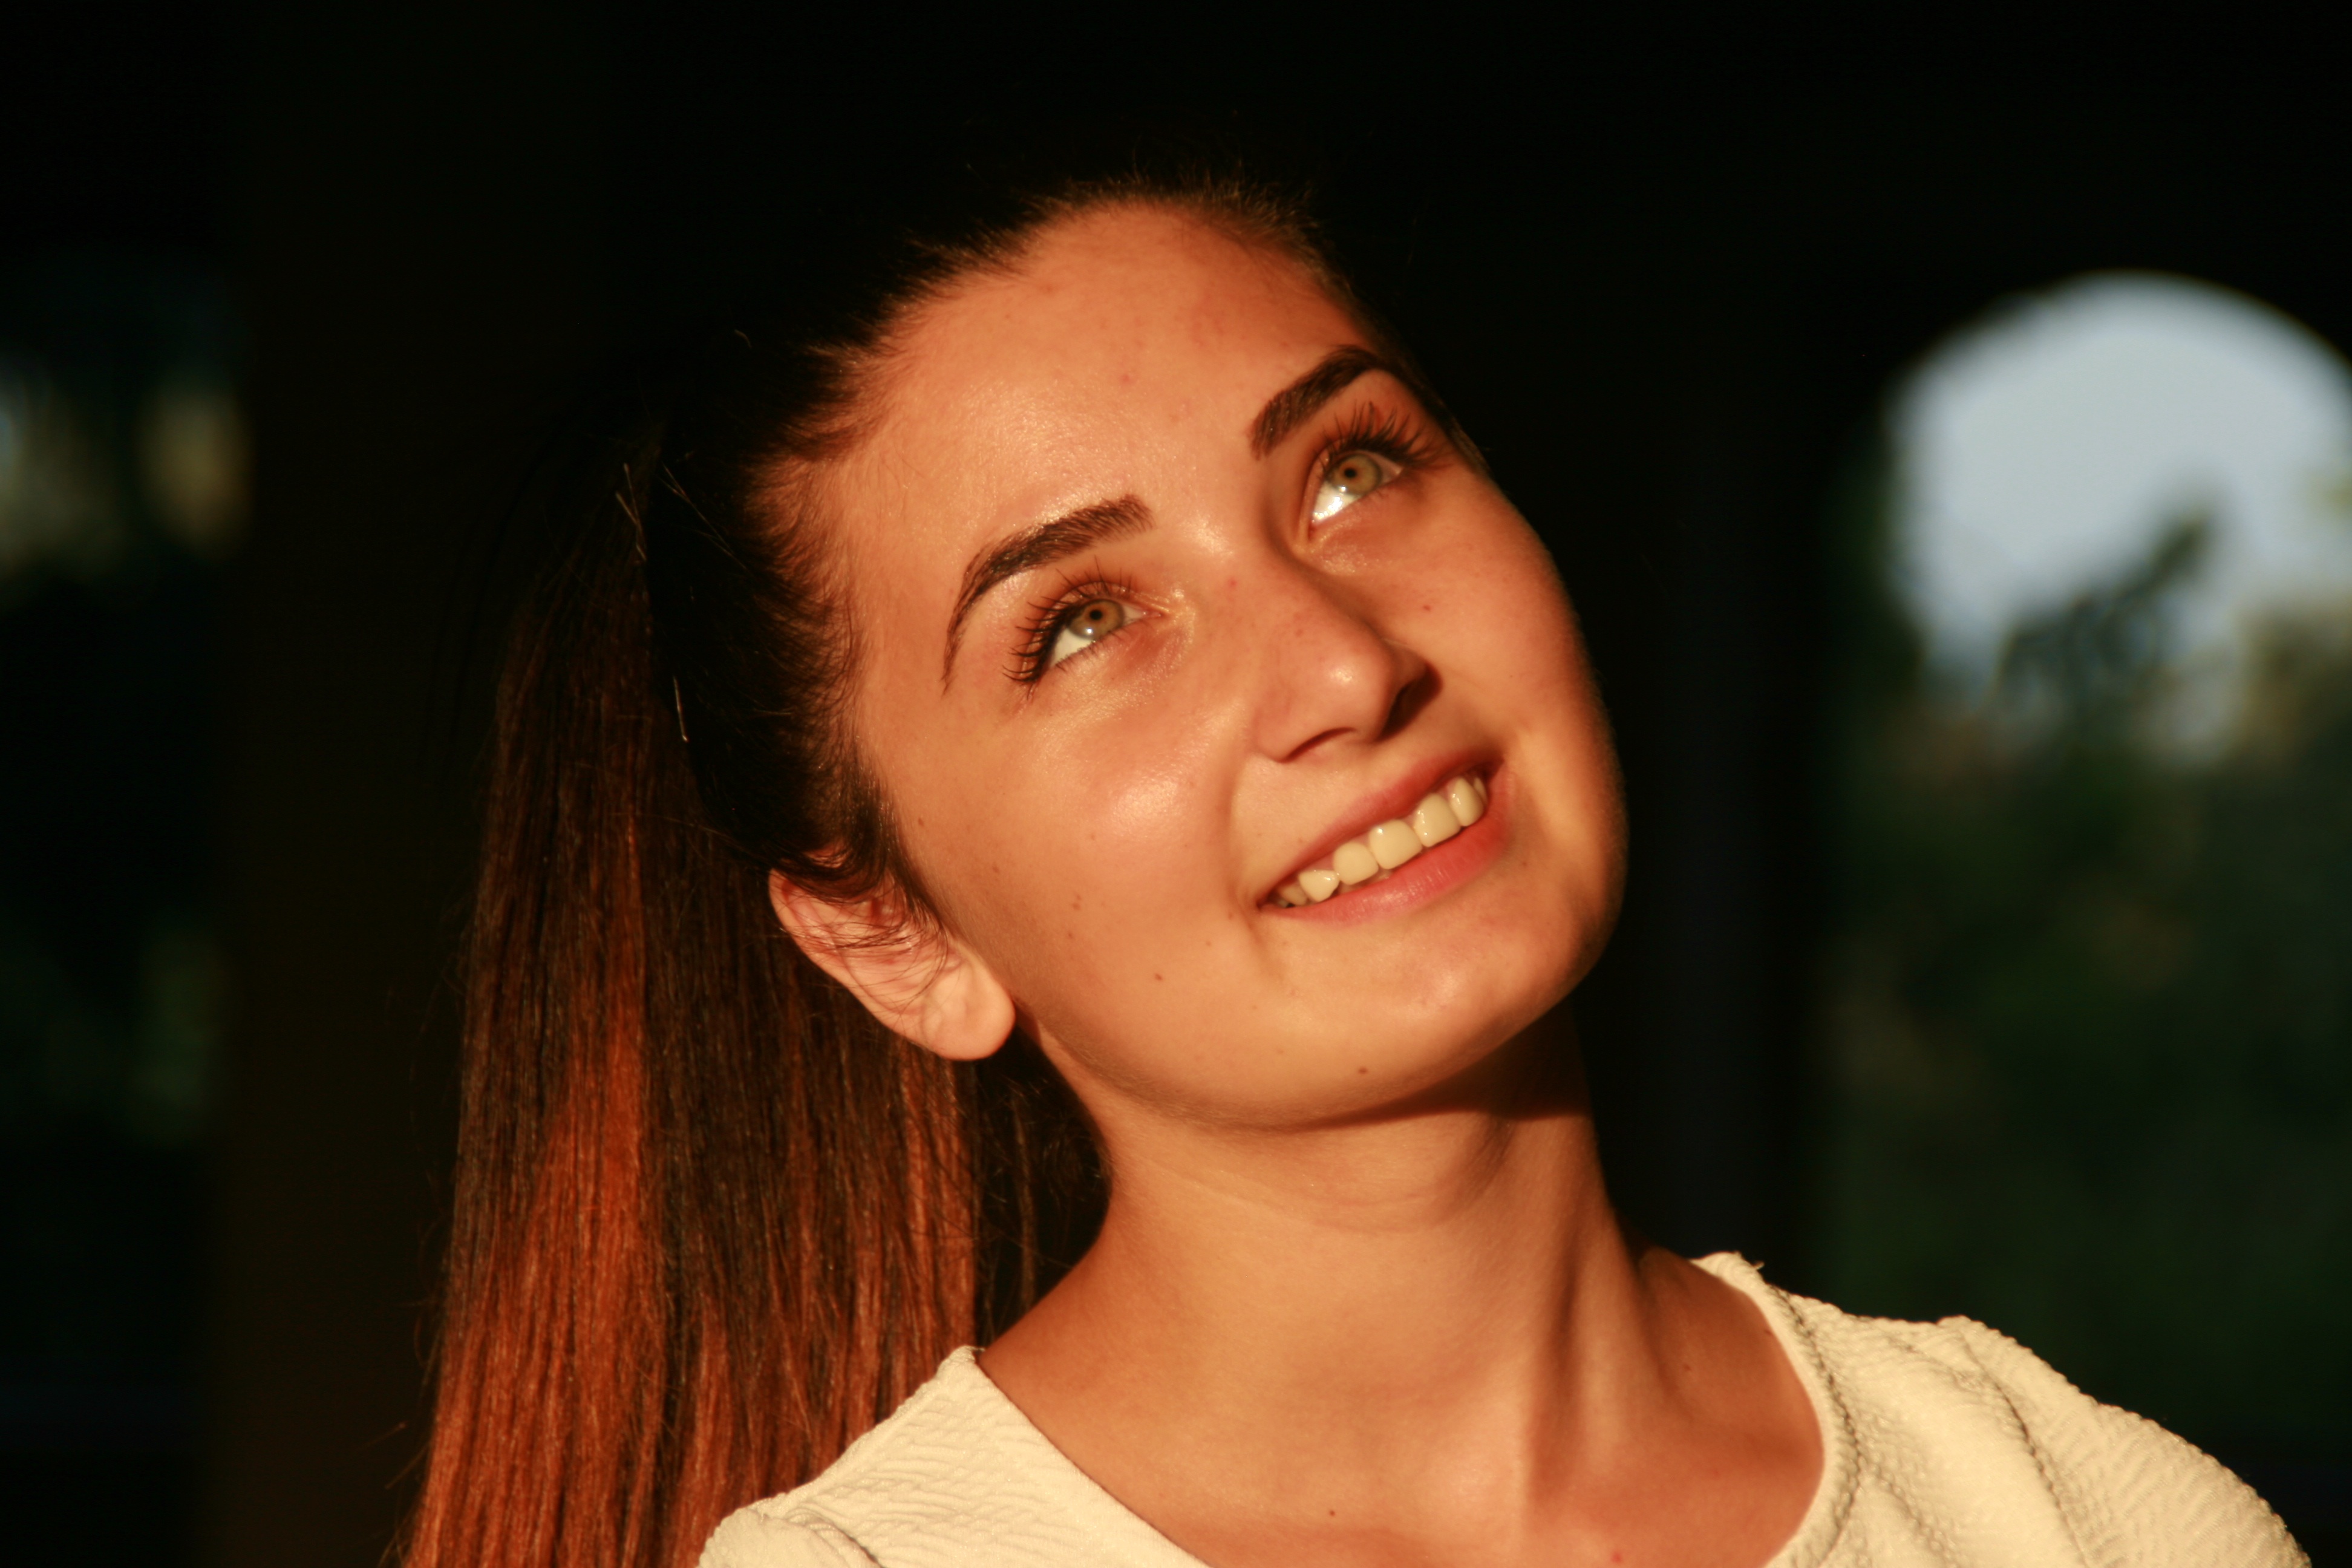
person, girl, woman, hair, photography, singer, portrait, model, fashion, lady, facial expression, hairstyle, smile, close up, face, nose, eye, head, singing, skin, beauty, emotion, photo shoot, brown hair, portrait photography